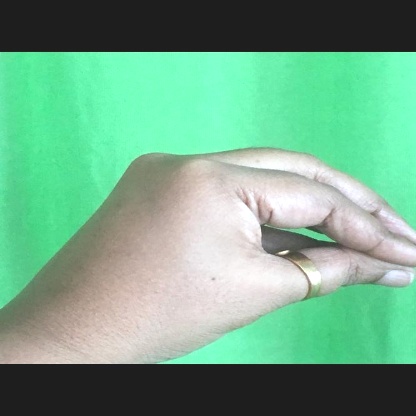
Mudra: Mukulam